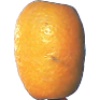
Label: Kumquats 1